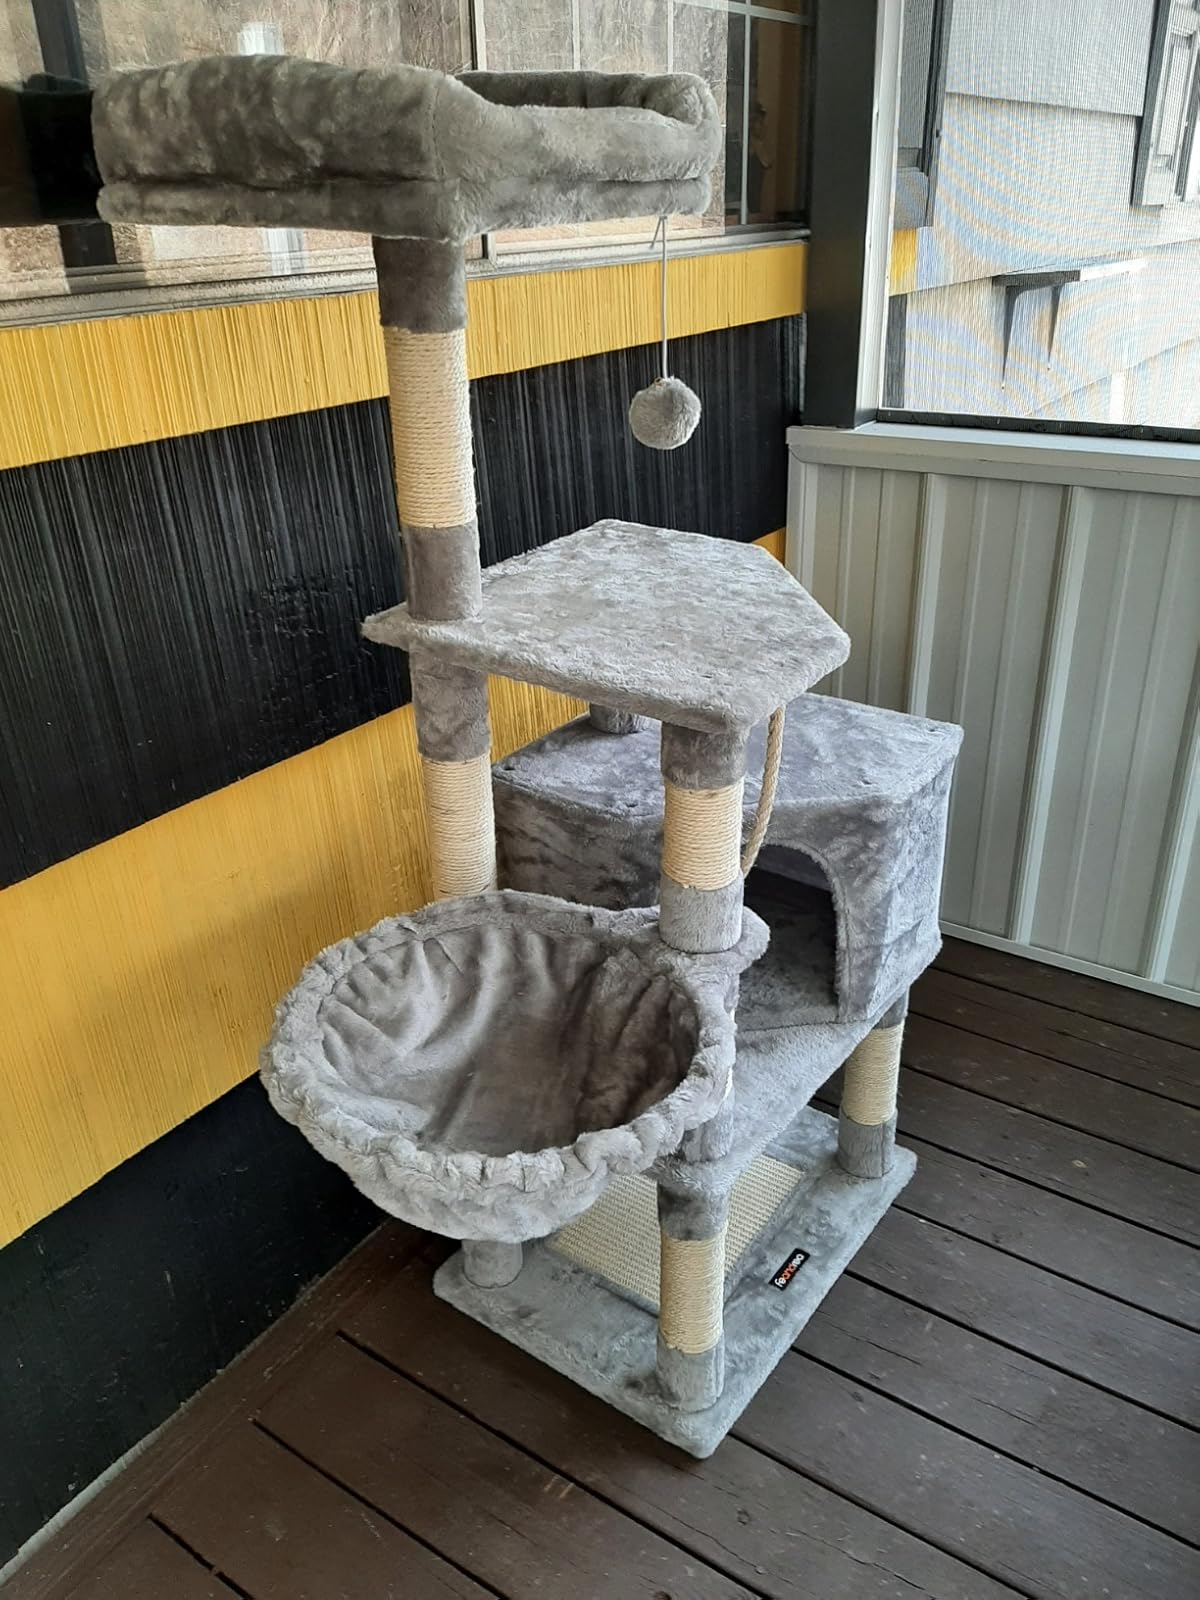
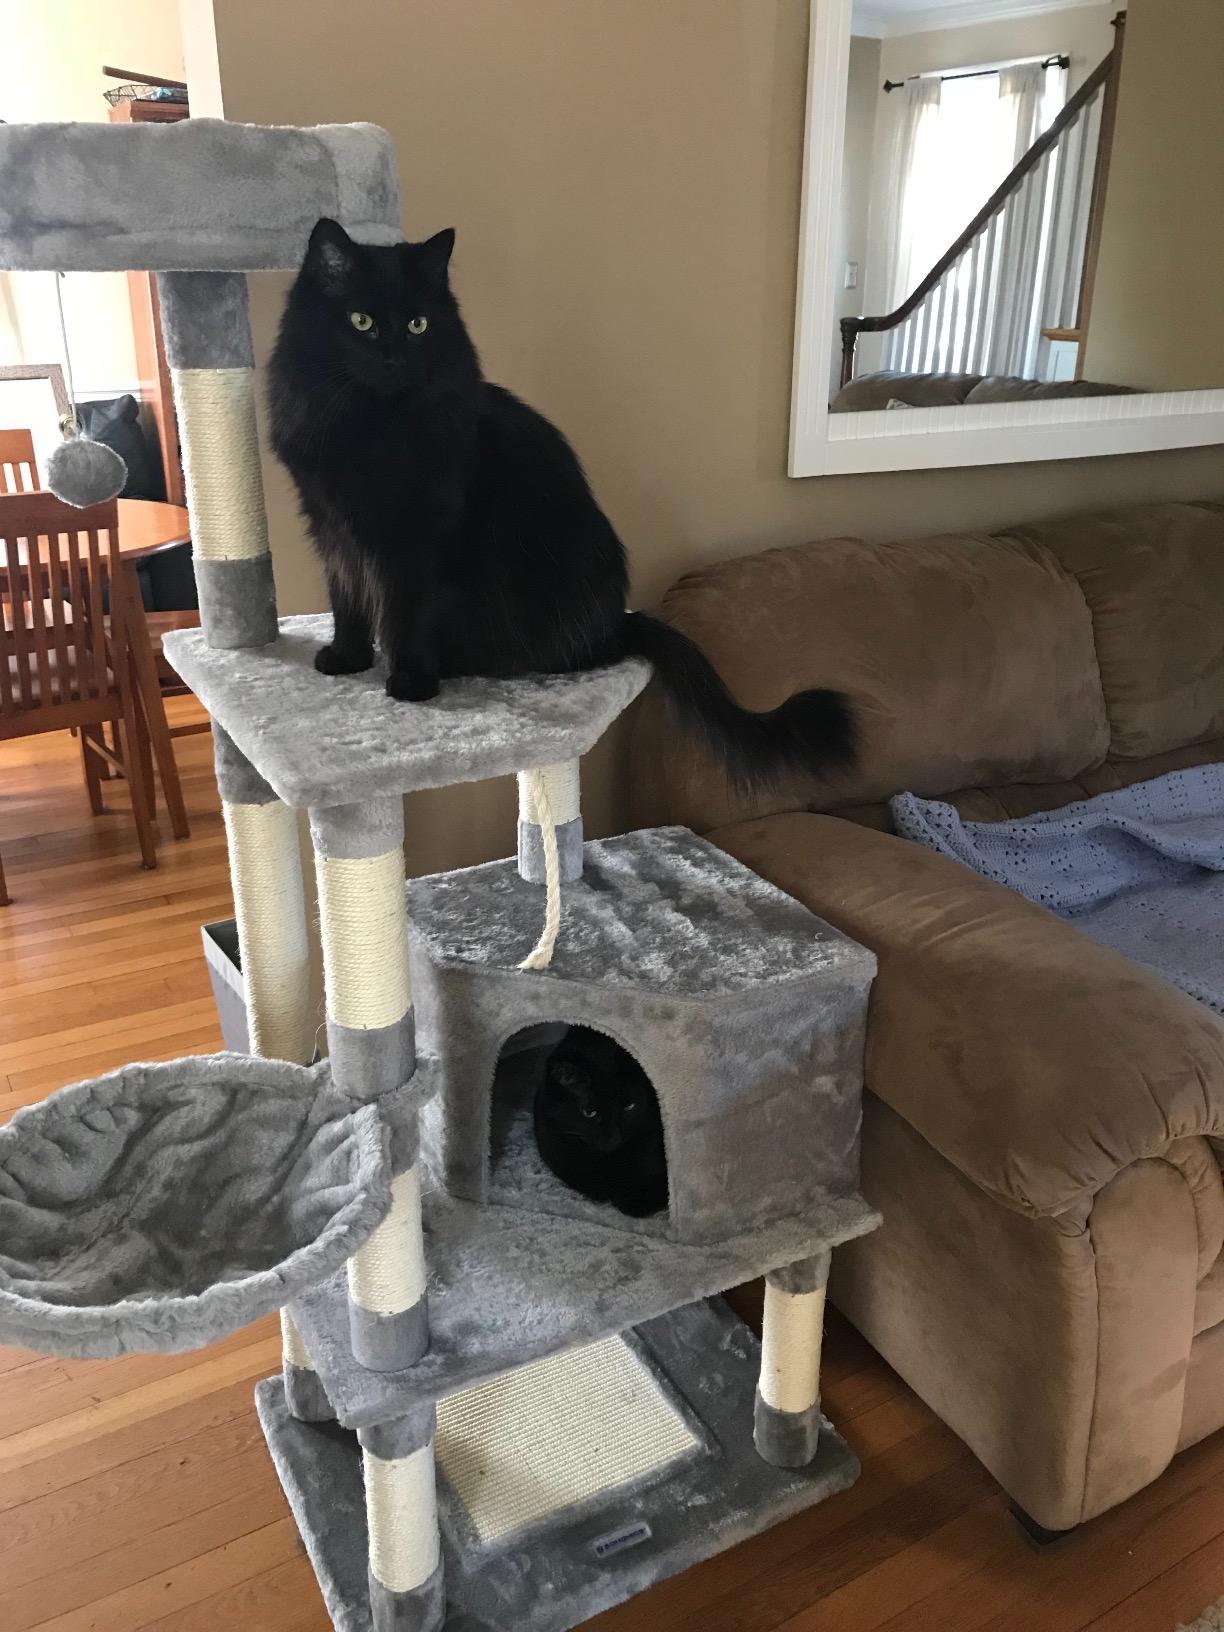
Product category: items_cat tree
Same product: yes